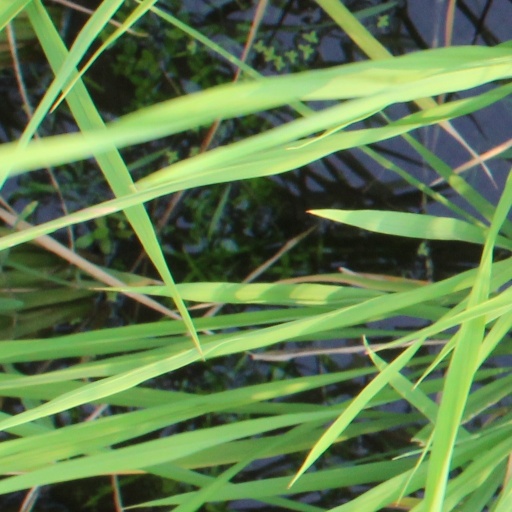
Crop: rice